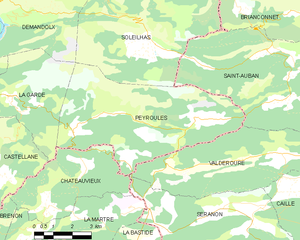
Carte des communes françaises: Peyroules
Peyroules est une commune française, située dans le département des Alpes-de-Haute-Provence en région Provence-Alpes-Côte d'Azur.